The Paw

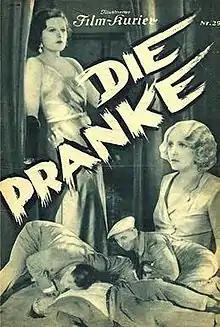

The Paw is a 1931 German thriller film directed by Hans Steinhoff and starring Charlotte Susa, Hans Rehmann, and Fritz Rasp. It was made as a co-production with the Italian Cines Studios. The film's sets were designed by the art director Daniele Crespi. A separate Italian version "The Man with the Claw" was also made.